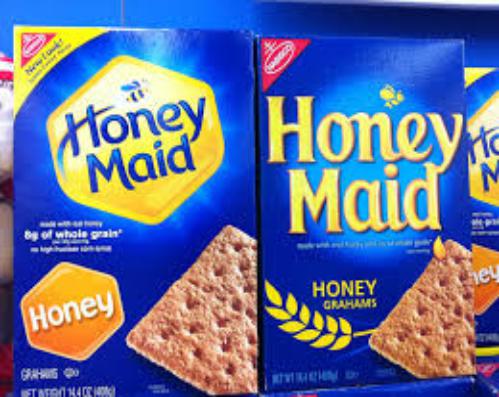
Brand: Honey Maid
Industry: Food